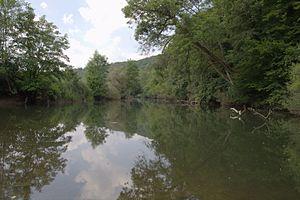
La Nied est une rivière à faible pente du bassin rhénan, coulant de France en Allemagne, affluent de la rive gauche de la Sarre, sous-affluent du Rhin par la Moselle.